Ariadnes Colles

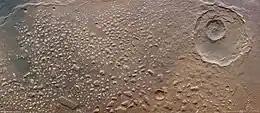
The west of Ariadnes Colles, as seen by HRSC camera of the Mars Express. North is on the right

Ariadnes Colles is a region of colles (hills) in the northeast of Eridania quadrangle of Mars. It is located around 34.5 ° south latitude, and 172.78° east longitude. It covers . The feature was named after a classic albedo feature by the IAU in 1982.